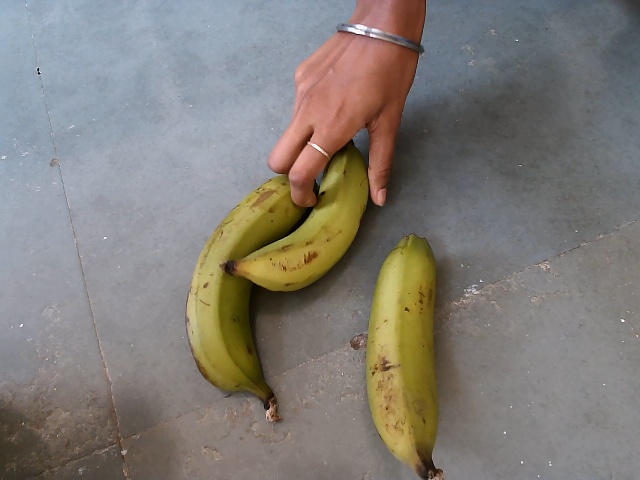
Label: Raw_Banana